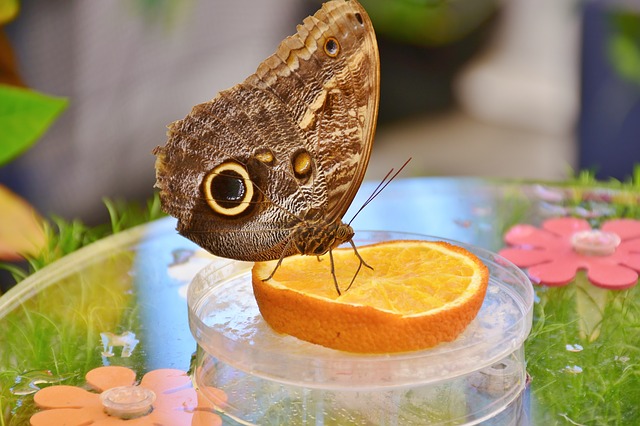
Label: butterfly